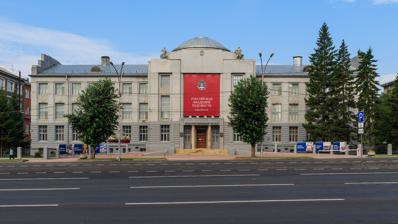
Building: Novosibirsk State Art Museum
Country: Russia
Year built: 1926
Novosibirsk State Art Museum General information Address Krasny Avenue 5 Town or city Novosibirsk Country Russia Coordinates 55°01′18″N 82°55′17″E / 55.0218°N 82.9215°E / 55.0218; 82.9215 Construction started 1925 Completed 1926 Design and construction Architect(s) Andrey Kryachkov The Novosibirsk State Art Museum is a museum in Tsentralny City District of Novosibirsk , Russia . The building was designed by architect Andrey Kryachkov . History The museum was founded in 1958 as the Novosibirsk Regional Art Gallery. Initially, it was located on the first floor of one of the 5-story apartment building along the Sverdlov Street . In 1982, the Gallery moved into the Sibrevcom Building (Krasny Avenue 5) which was built in 1926. The building was designed by architect Andrey Kryachkov . The Sibrevcom Building is a local landmark — the monument of the cultural heritage. In 2004, the Novosibirsk Regional Art Gallery was renamed the Novosibirsk State Art Museum. Contents of exhibition The Novosibirsk State Art Museum exhibits 70 classical and modern artwork annually with average or 150 thousand visitors. Gallery See also Russian Museum The Museum of Russian Art References